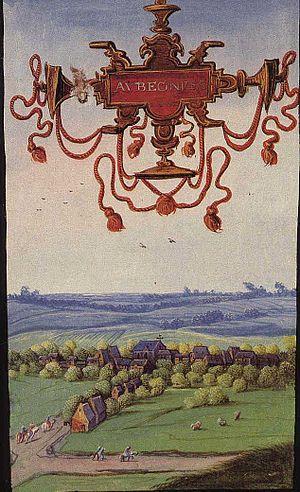
Cartulaire d' Aubigny au Bac en l'album de Croÿ dessiné par Adrien de Montigny avant 1615
Aubigny-au-Bac est une commune française située dans le département du Nord, en région Hauts-de-France.